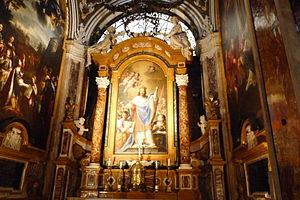
Chapelle latérale de l'église Saint-Louis-des-Français de Rome.
Nicolas Pinson, né à Valence en 1635 et mort à Rome le 12 mars 1681, est un peintre, dessinateur et graveur français.
L'église Saint-Louis-des-Français est une église romaine située entre le Panthéon et la place Navone. Elle est l'église nationale des Français à Rome.